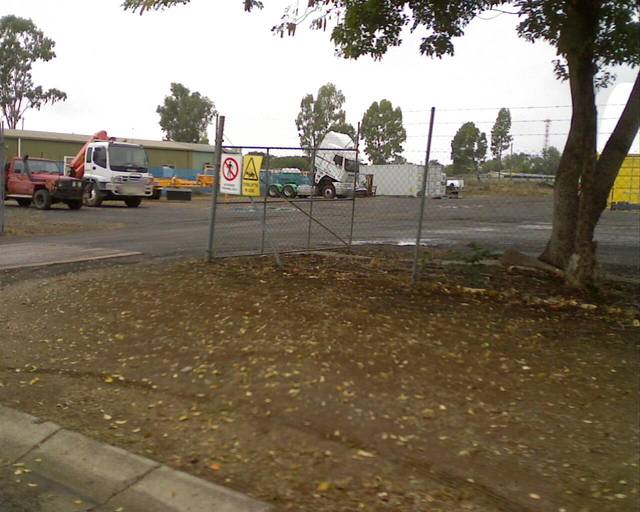
Region: Australia
Coordinates: -23.527, 148.153